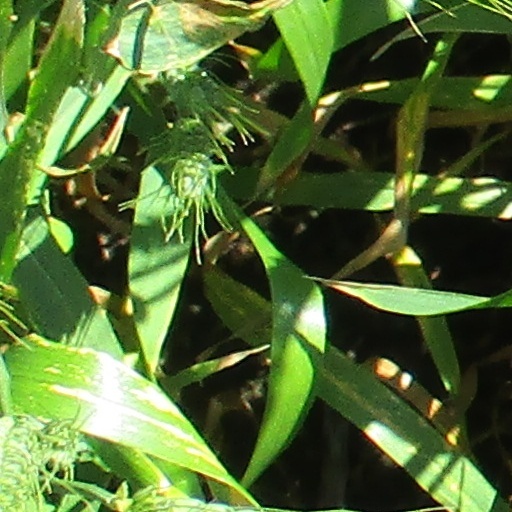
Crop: wheat